Flock worker's lung

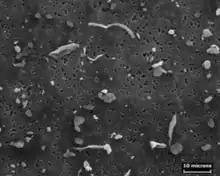
Scanning electron microscope image of airborne respirable dust sample collected in test chamber after agitating a bulk flock sample from a card manufacturing plant

Flock worker's lung is caused by exposure to small pieces of flock, usually nylon, created during the flocking process and inhaled. Exposure to rotary-cut flock particulates is the main risk factor; whether or not other types of flock cause this pulmonary fibrosis is not yet determined. Other types of flock include rayon, polypropylene, and polyethylene. Workers exposed to nylon, polypropylene, polyethylene, and rayon flocking debris have developed flock worker's lung. Exposure to higher concentrations of respirable flock particles is associated with more severe disease.